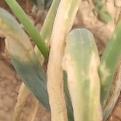
Crop: Onion
Condition: alternaria-d